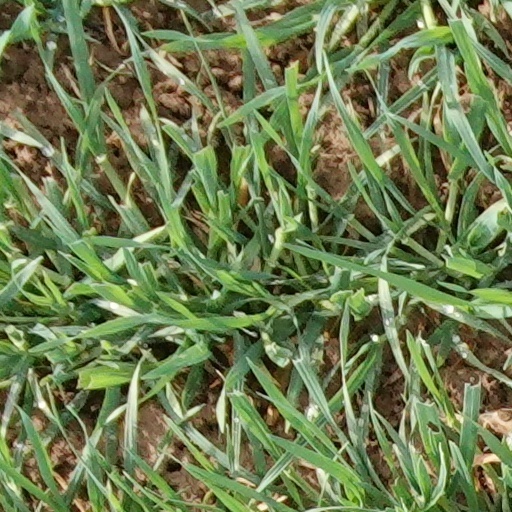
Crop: wheat